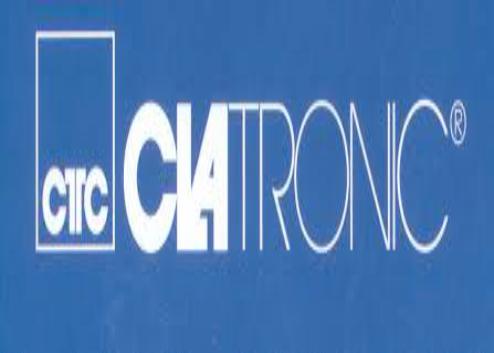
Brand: Clatronic
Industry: Electronic